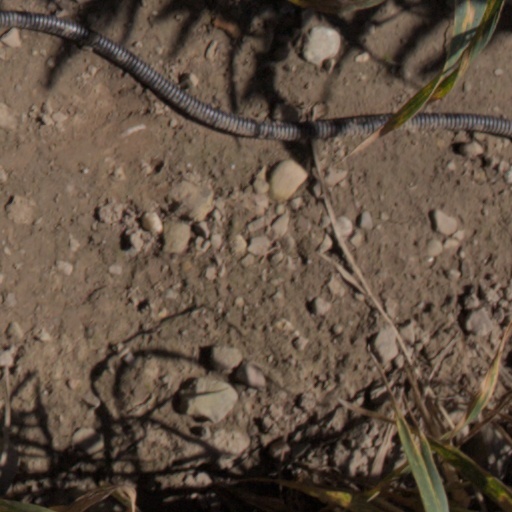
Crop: wheat